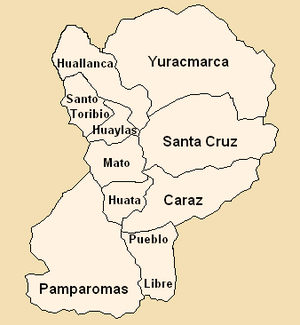
La province de Huaylas est l'une des vingt provinces de la région d'Ancash, au Pérou. Son chef-lieu est la ville de Caraz.